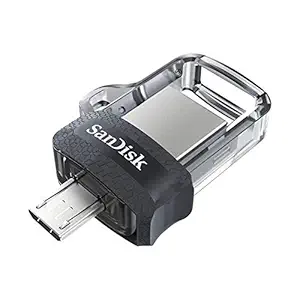
SanDisk Ultra Dual 64 GB USB 3.0 OTG Pen Drive (Black)
Category: Computers&Accessories
Price: 579 (list price: 1400)
Rating: 4.3 (1,89,104 ratings)
About this product: Compatible with Micro USB Type 'B' Android based Smartphones & Tablets. Windows 7, Windows 8, Windows 10, Mac OS X v10.9+ and higher|Free up space on your OTG-enabled Android phone|Back up your mobile photos, videos and contacts|Retractable design with dual micro-USB and USB 3.0 connectors|SanDisk Memory Zone application (available on Google Play) lets you easily manage your photos and videos|High-speed USB 3.0 performance with up to 130mbps file transfer from drive to computer|Manufacturer Detail: SanDisk InternationalLtd.c/o Unit 100 AirsideBusiness Park,Lakeshore Drive,Swords,Co. Dublin, Irelandmporter Details: Rashi Peripherals Pvt. Ltd. Rashi Complex,A Building,Survey186,Dongaripada,Poman Village,Vasai Bhiwandi Road, Dist. Thane,Maharastra 401208, India